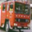
Label: truck